Marco Polo Hotels

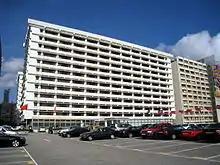
Marco Polo Hongkong Hotel

Current locations of Marco Polo hotels are in Hong Kong (Marco Polo Hongkong, Gateway Hotel and Prince Hotel), mainland China (Marco Polo Parkside Beijing, Marco Polo Wuhan, Marco Polo Shenzhen, Marco Polo Xiamen, Marco Polo Jinjiang and Marco Polo Lingnan Tiandi, Foshan and the Philippines (Marco Polo Plaza Cebu, Marco Polo Davao and the Marco Polo Ortigas Manila). Niccolo Hotels was added to the group's portfolio as the new luxury collection in 2015. Its first hotel opened in Chengdu in April 2015 and is located at International Finance Square (IFS) in the centre of the city, followed by the opening of Niccolo Hotels in Chongqing, Changsha, Hong Kong SAR and Suzhou.